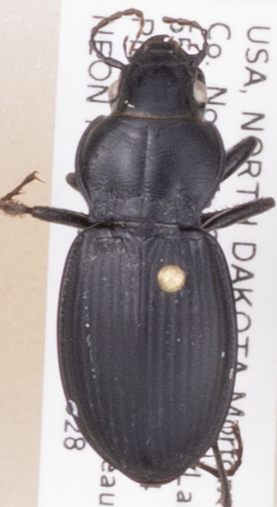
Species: Cyclotrachelus torvus
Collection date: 2019-05-28
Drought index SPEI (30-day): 1.052
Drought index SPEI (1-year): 1.526
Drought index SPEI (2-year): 0.71